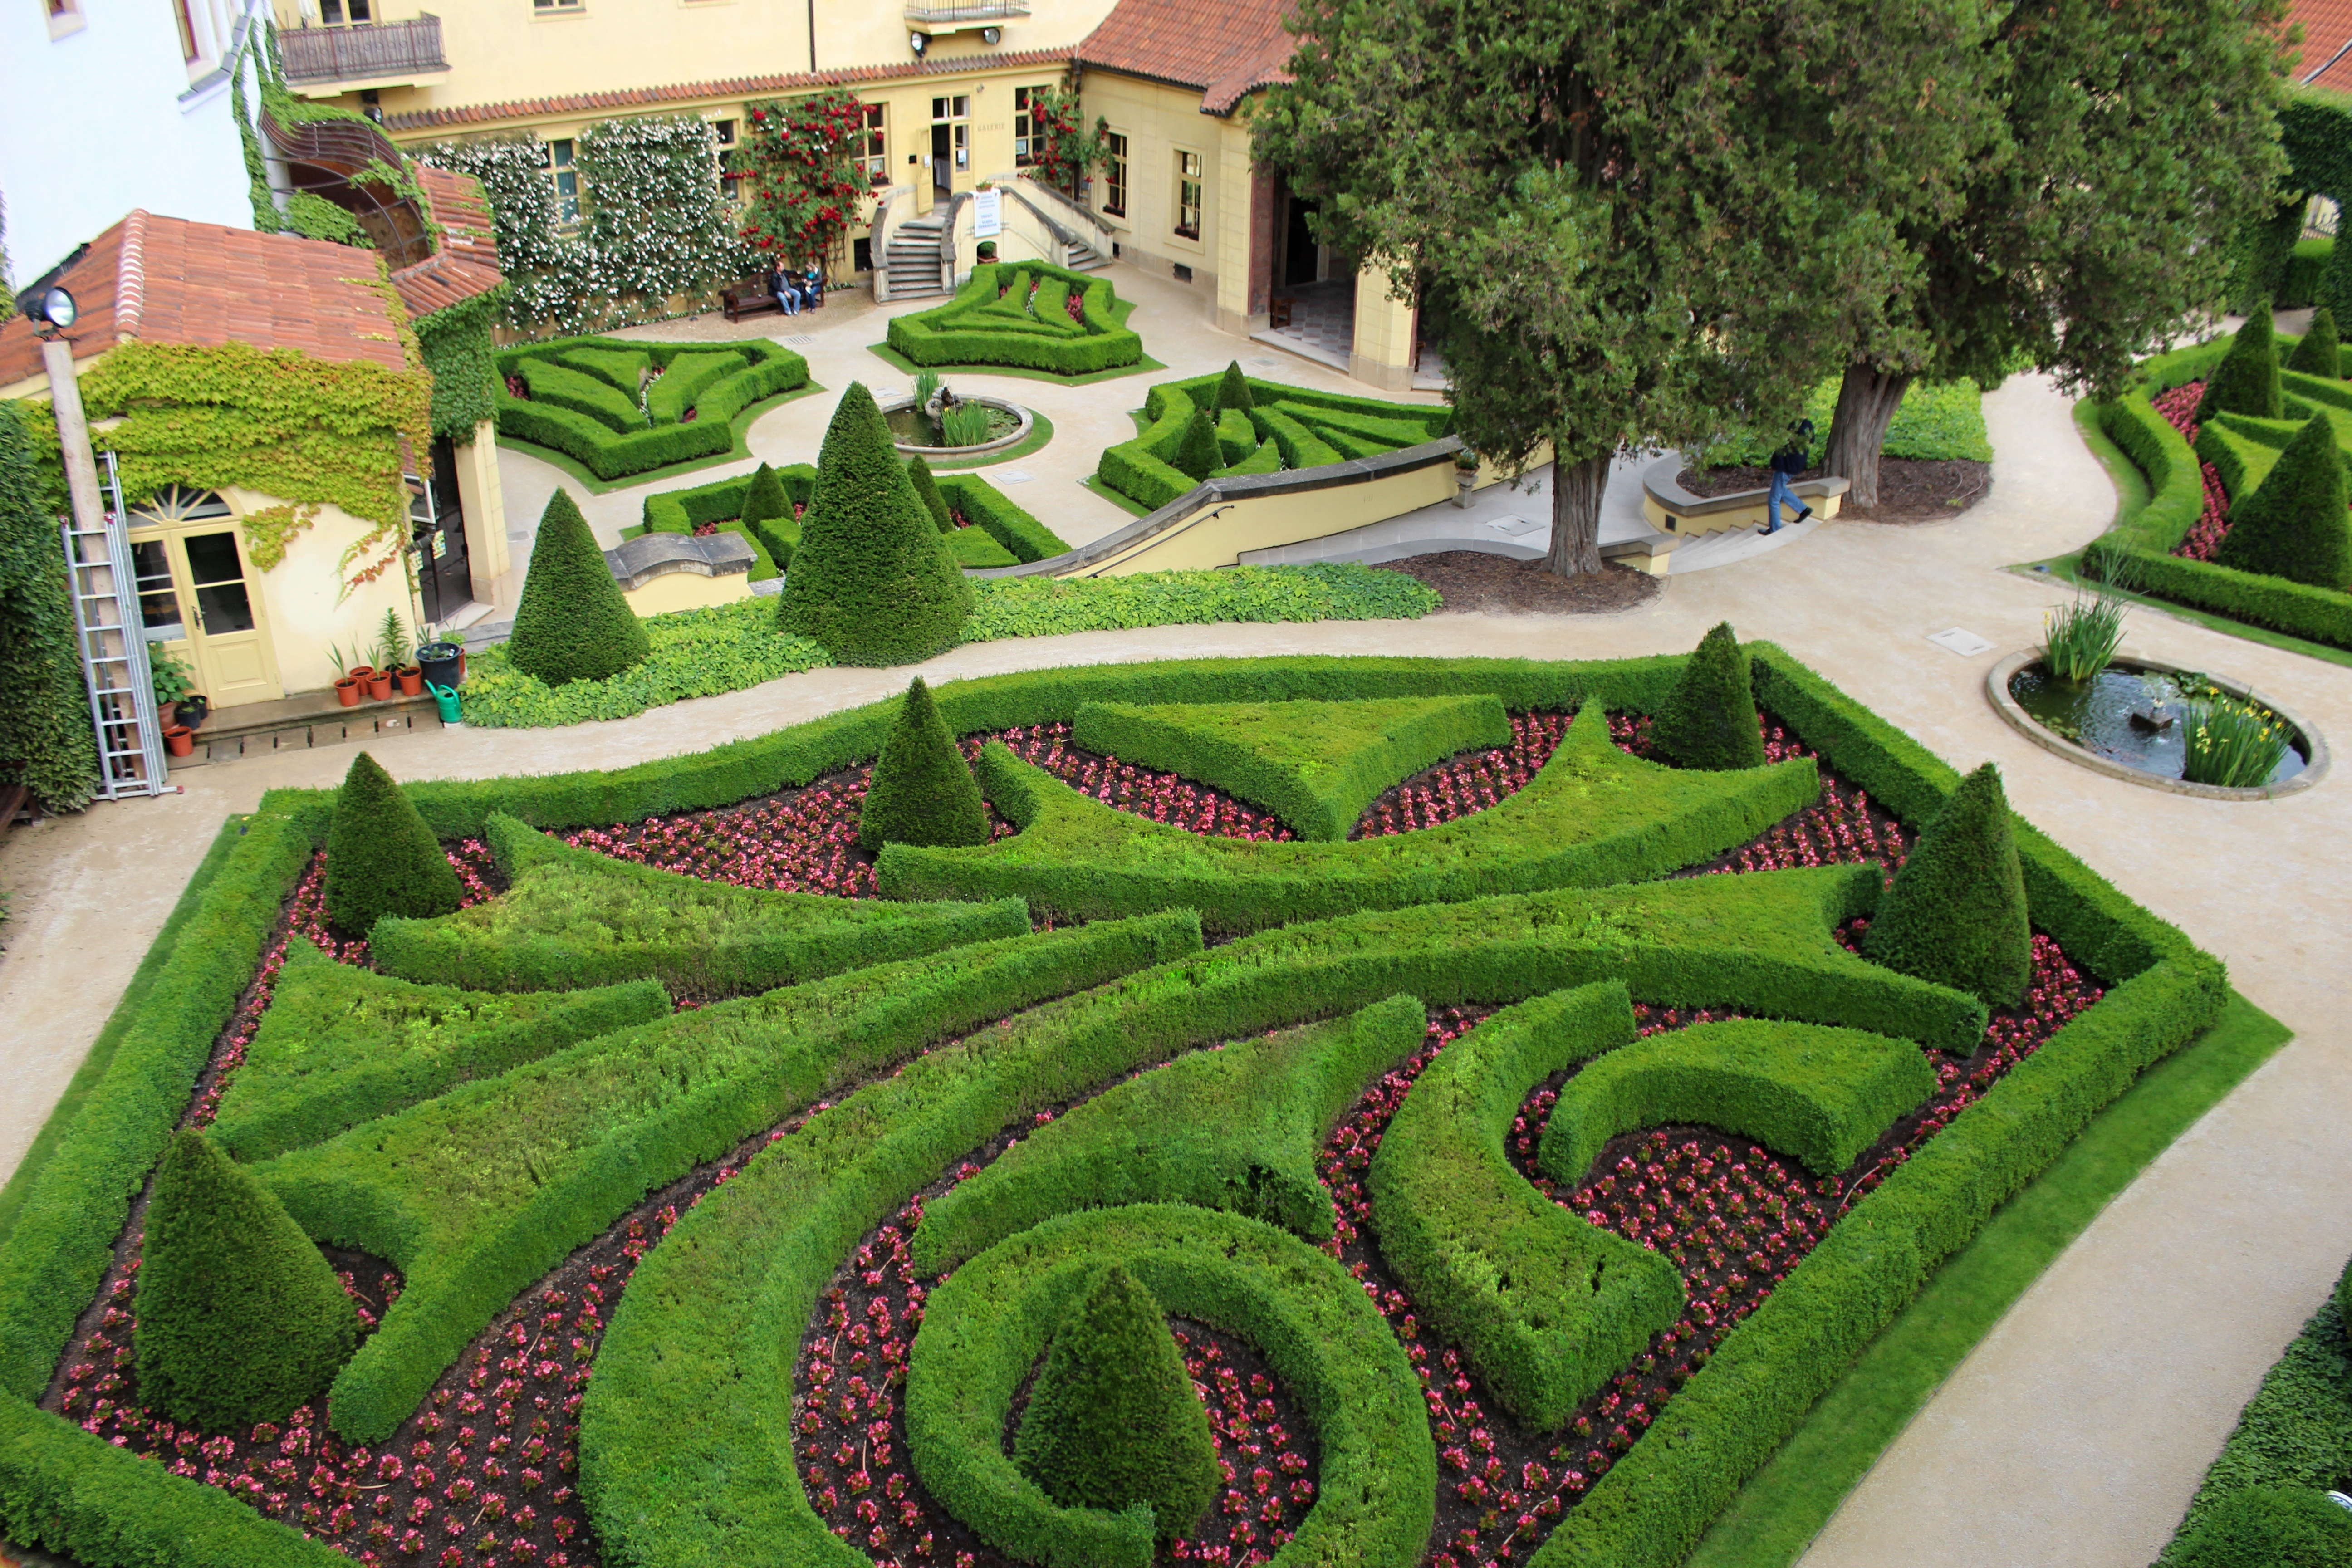
landscape, nature, grass, lawn, green, park, prague, garden, landscaping, courtyard, beauty, maze, botanical garden, estate, yard, neighbourhood, urban design, residential area, outdoor structure, landscape architect